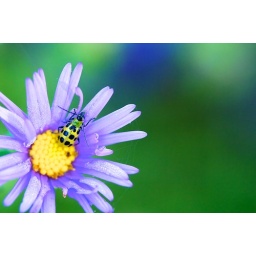
Noticed this little green bug standing out against the purple flower and had to take his photo.